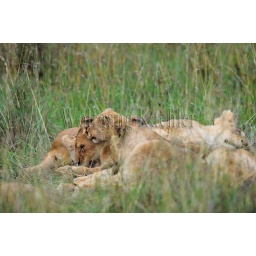
Tanzania, serengeti national park, lion pride in grass